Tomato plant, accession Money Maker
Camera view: vertical (180 deg); turntable rotation: 270 degrees
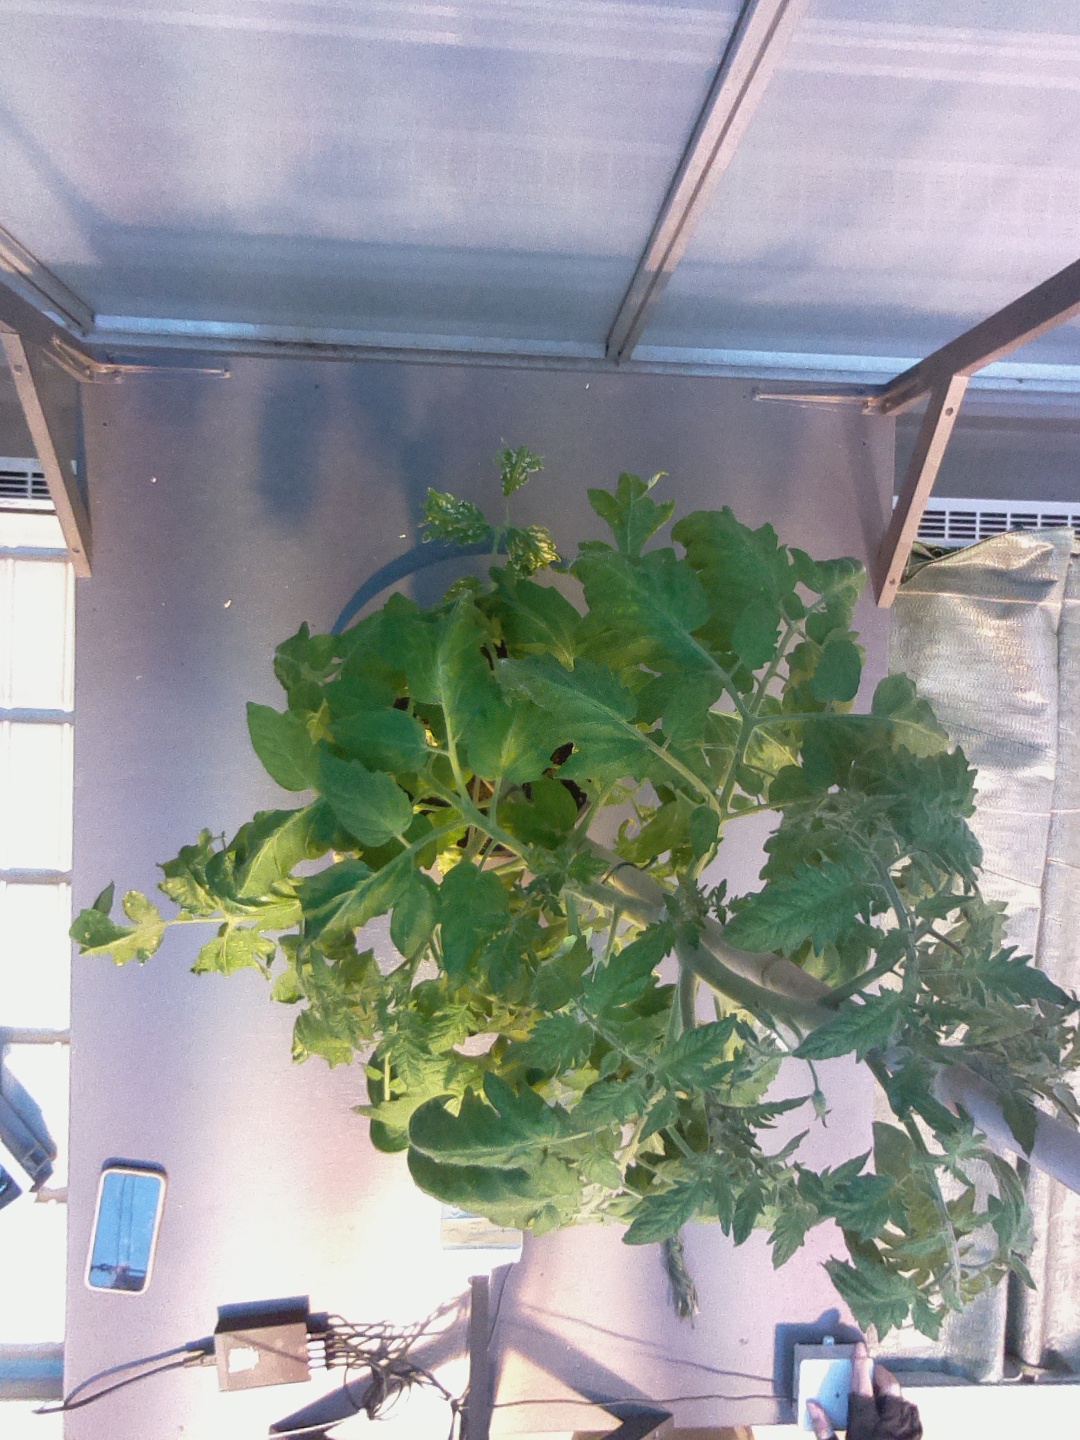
BBCH growth stage 64: 40%-50% of flowers open